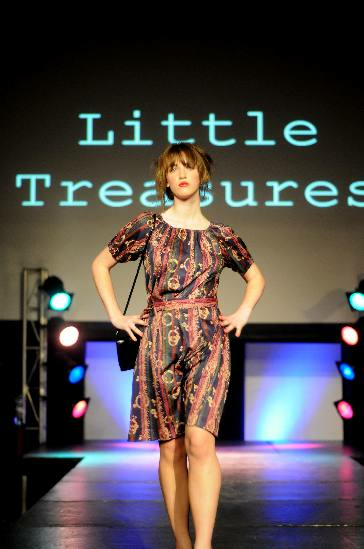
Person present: Yes